Peter Snell

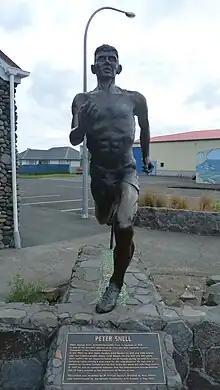
Statue of Snell erected in 2007

Following his success at the Perth Commonwealth Games in 1962, Snell was appointed a Member of the Order of the British Empire for services in the field of athletics in the 1962 Queen's Birthday Honours. Three years later he was elevated to Officer of the same order in the 1965 New Year Honours.